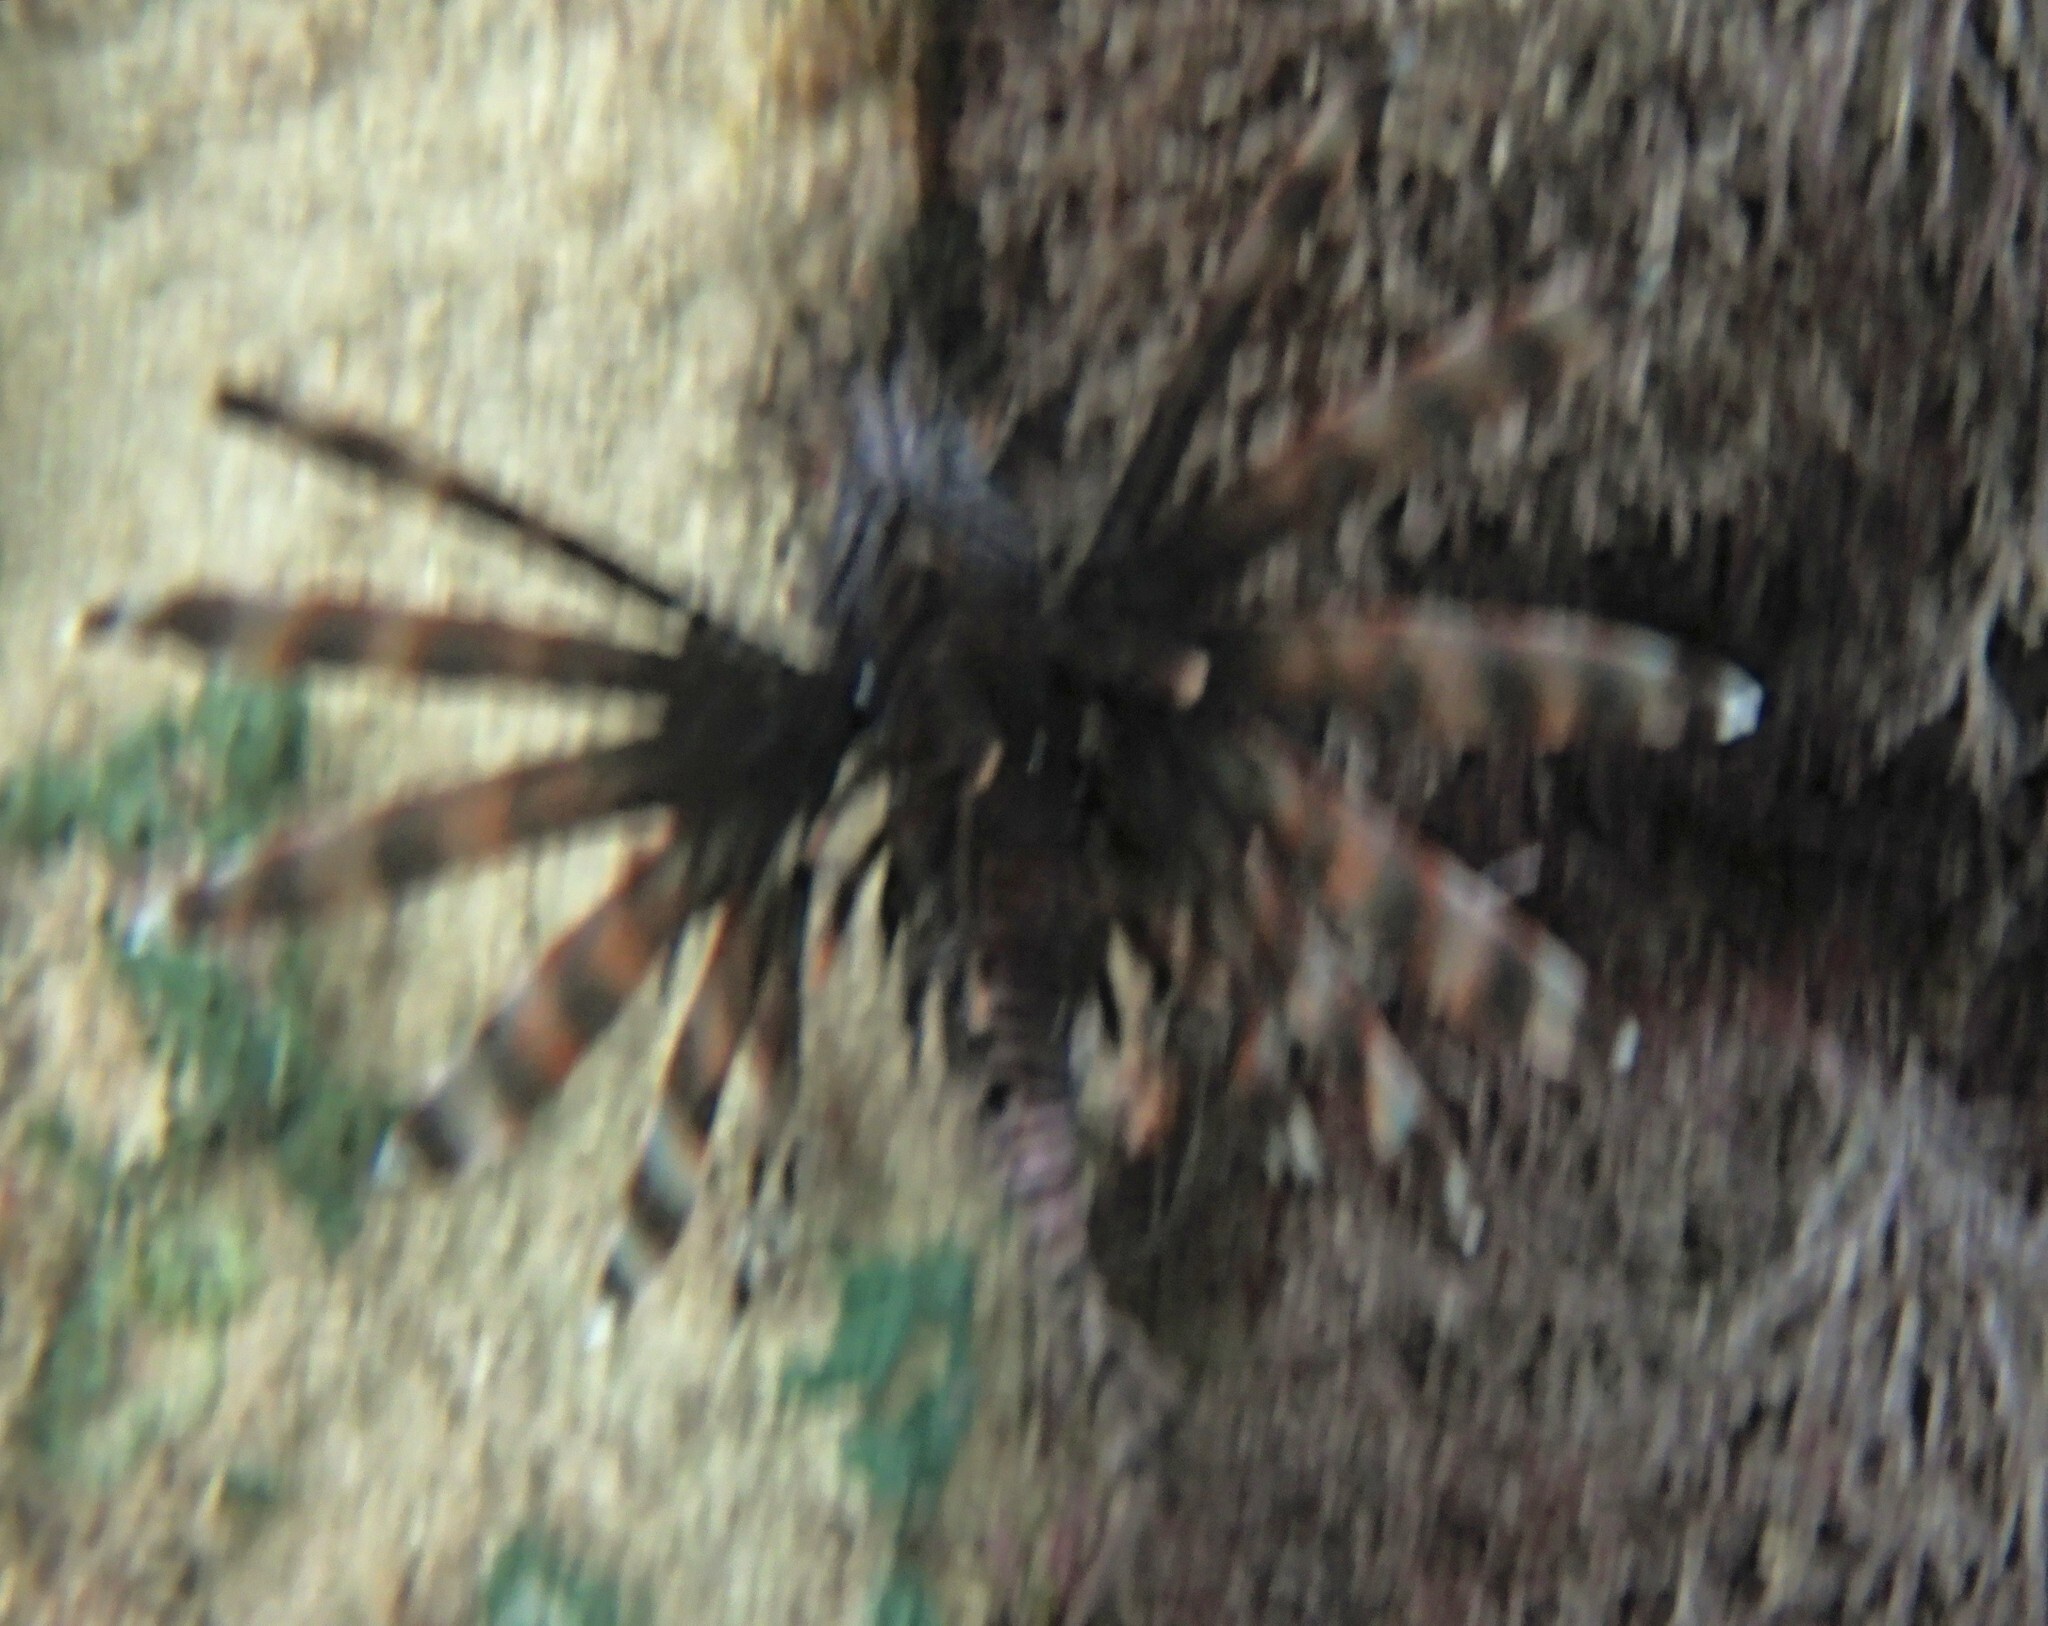
Pterois volitans (Red Lionfish)